Tokyo Boys

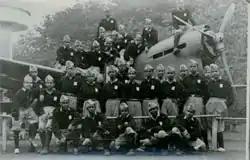
The Tokyo Boys, Tokyo Imperial Military Academy.

The Tokyo Cadets or the Tokyo Boys, was the name given to the group of forty five youth recruits of the Indian National Army who were sent to the Imperial Japanese Army Academy or Imperial Japanese Army Air Force Academy to train as fighter pilots in 1944 by Subhas Chandra Bose. The cadets were captured as prisoners of war after Japan surrendered, but were released in 1946 after the end of the INA trials. The cadets became officers in the Indian forces, Burma Navy, Pakistan forces, and private pilots. Some of them became general officers.